Terre di Pedemonte

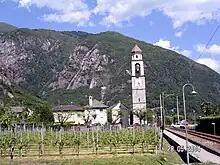
Village church of Tegna

Tegna was first mentioned in 1238 as "Tenia". The oldest trace of a settlement in the area are several Bronze Age graves. The remains of a wall from a La Tène era fortification and a later Roman era building have also been discovered. During the Middle Ages, Tegna Castle and another smaller fortress were built in the mountains above the village. Both structures are now ruins.